Rancho Piedra Blanca

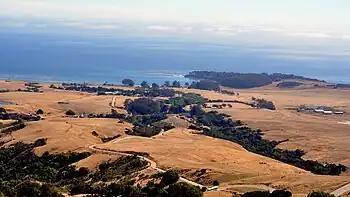
Hearst Ranch, looking down the access road from Hearst Castle to Highway 1 and San Simeon; wooded peninsula is San Simeon Point

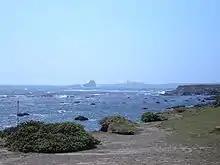
Pacific coast on the old Rancho Piedra Blanca, with Piedras Blancas Light Station in background.

Rancho Piedra Blanca was a large, Mexican land grant in present-day San Luis Obispo County, California given in 1840 by Governor Juan Alvarado to José de Jesús Pico. The name means "white rock" and refers to rocks painted white by its bird population. The grant extended south along the Pacific Coast below Big Sur from Ragged Point to Pico Creek (formerly Arroyo del Pinal), where it adjoins Rancho San Simeon. The land grant includes the original townsite and post office for San Simeon, the Hearst Ranch headquarters, and Hearst Castle.